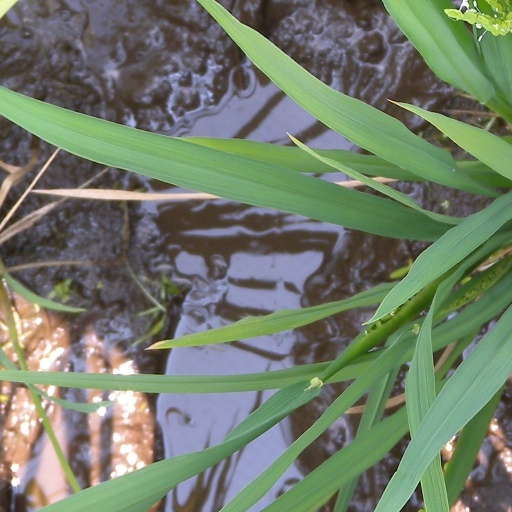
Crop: rice